Tawfeeq Ahmed Almansoor

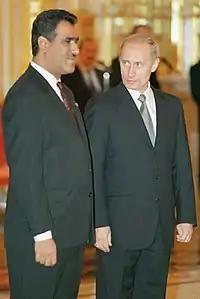
Tawfeeq Almansoor with Russian president Vladimir Putin in 2001.

Tawfeel Almansoor was born in Bahrain on the 14th of November, 1957. He obtained a bachelor's degree in law at Cairo University in 1980 as well as a diploma in international law from The Hague Academy of International Law in 1988. He joined the country's Ministry of Foreign Affair's in 1981, working under the legal directorate until 1990.